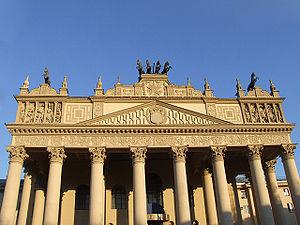
L'Hippodrome central de Moscou a été fondé en 1834 et est le plus grand centre de course hippique et de recherche en reproduction du cheval de Russie.